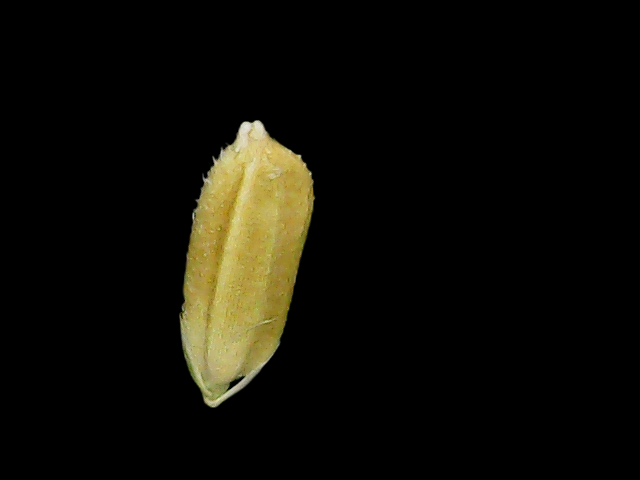
Rice variety: Bd95